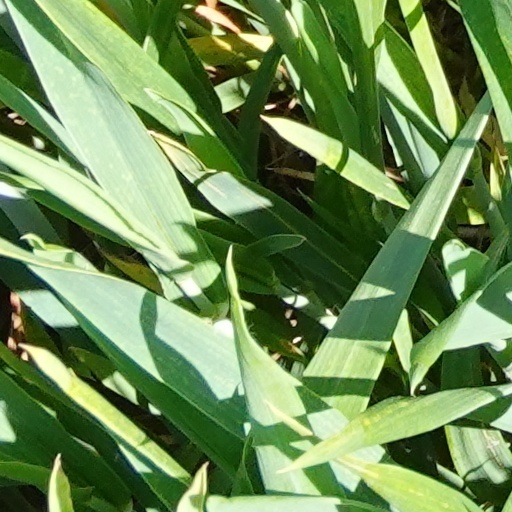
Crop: wheat